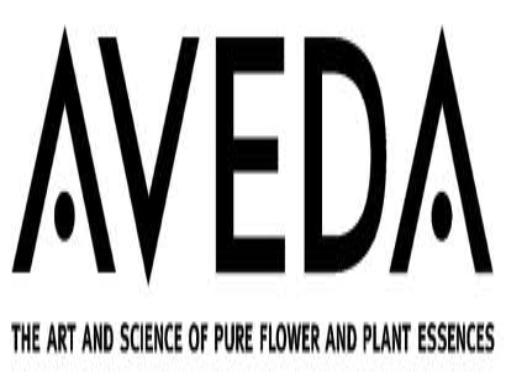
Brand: Aveda
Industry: Necessities